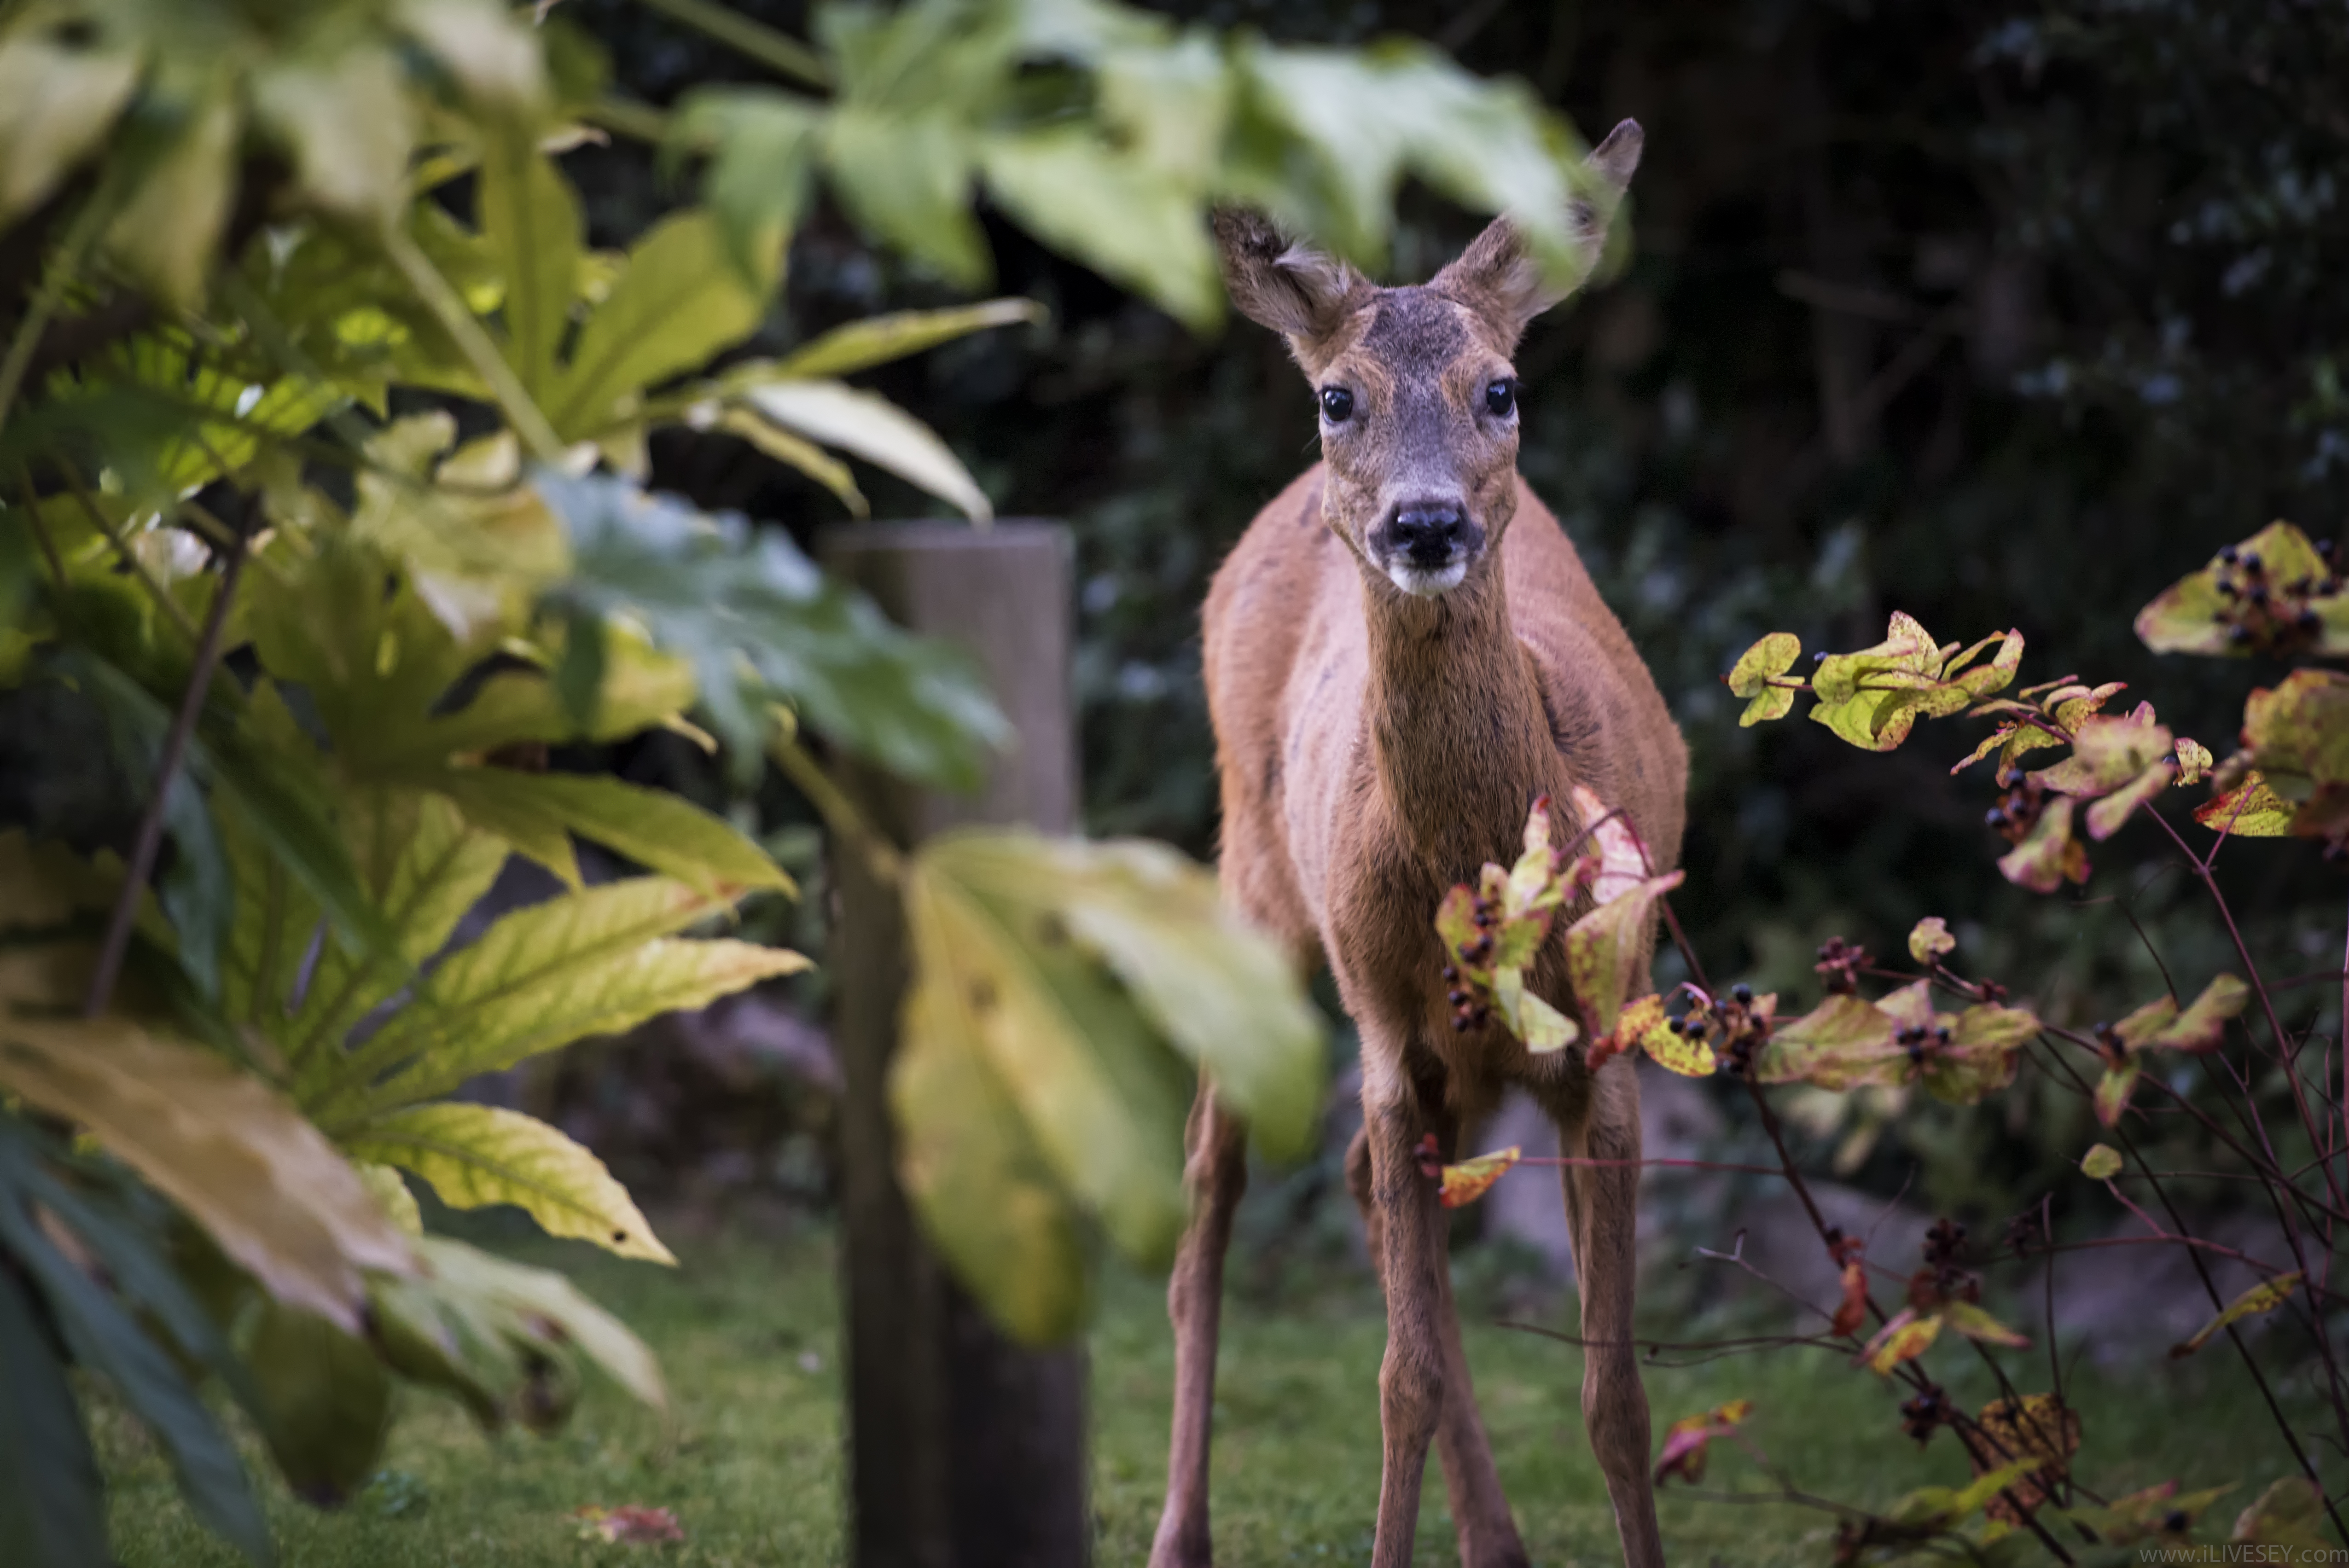
nature, flower, wildlife, deer, jungle, autumn, mammal, garden, flora, fauna, fararnside, free, southlakes, vertebrate, woodland, marsupial, white tailed deer